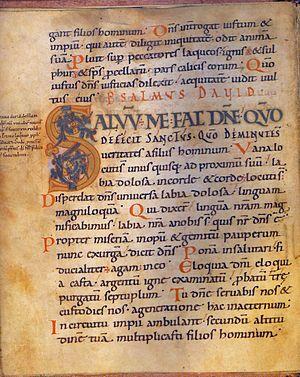
Le psaume 69 est la prière du psalmiste persécuté pour la foi ardente qu'il manifeste à Dieu.